Middlesex (novel)

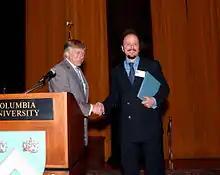
Lee Bollinger awards the 2003 Pulitzer Prize to Jeffrey Eugenides on May 30, 2003.

In 2003, "Middlesex" was awarded the Pulitzer Prize for Fiction. The Pulitzer Board wrote in their report that "Middlesex" is a "vastly realized, multi-generational novel as highspirited as it is intelligent . . . Like the masks of Greek drama, Middlesex is equal parts comedy and tragedy, but its real triumph is its emotional abundance, delivered with consummate authority and grace." Eugenides was attending the Prague Writers' Festival when "Middlesex" won the Pulitzer Prize. When a young Associated Press photographer notified him about winning the award, Eugenides was dubious, noting that "[i]t seemed very unlikely that he would be the messenger of such news." At the time, Eugenides was with the Canadian author Yann Martel who confirmed the photographer's words after checking on the hotel's computer. A waiter brought champagne to Eugenides, and Greek women started kissing him. When journalists called Eugenides, he declined to take their calls, saying in an interview later that he wanted to "celebrate the moment instead of leaping immediately into the media maelstrom."